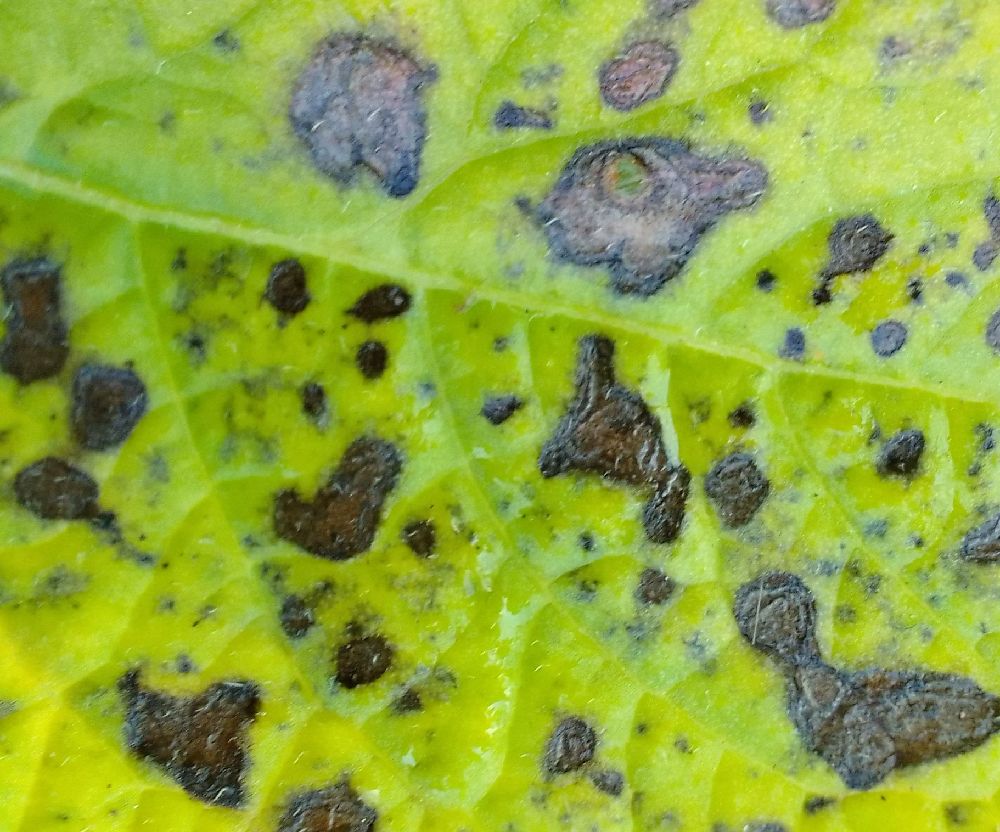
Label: Early blight